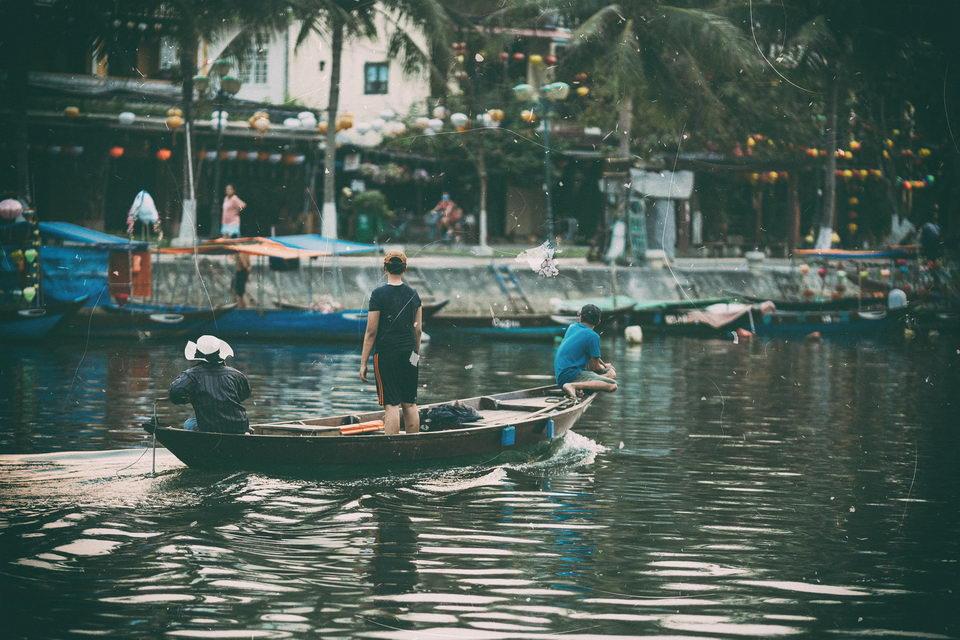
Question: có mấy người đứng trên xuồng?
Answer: có một người